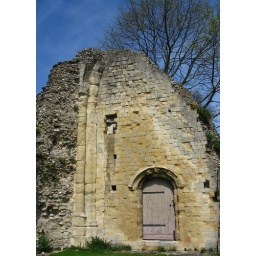
a door in a wall